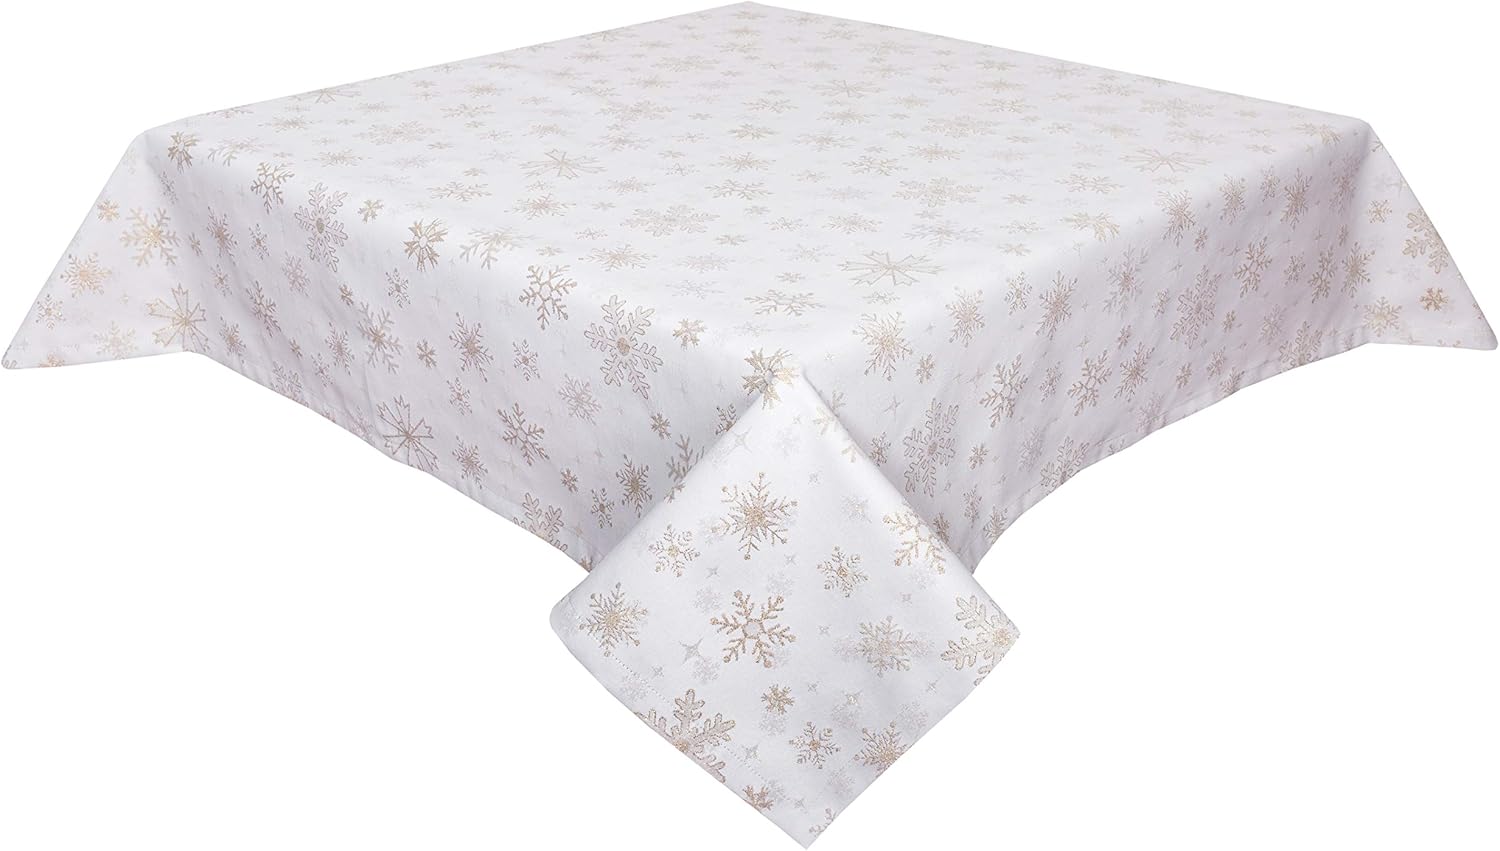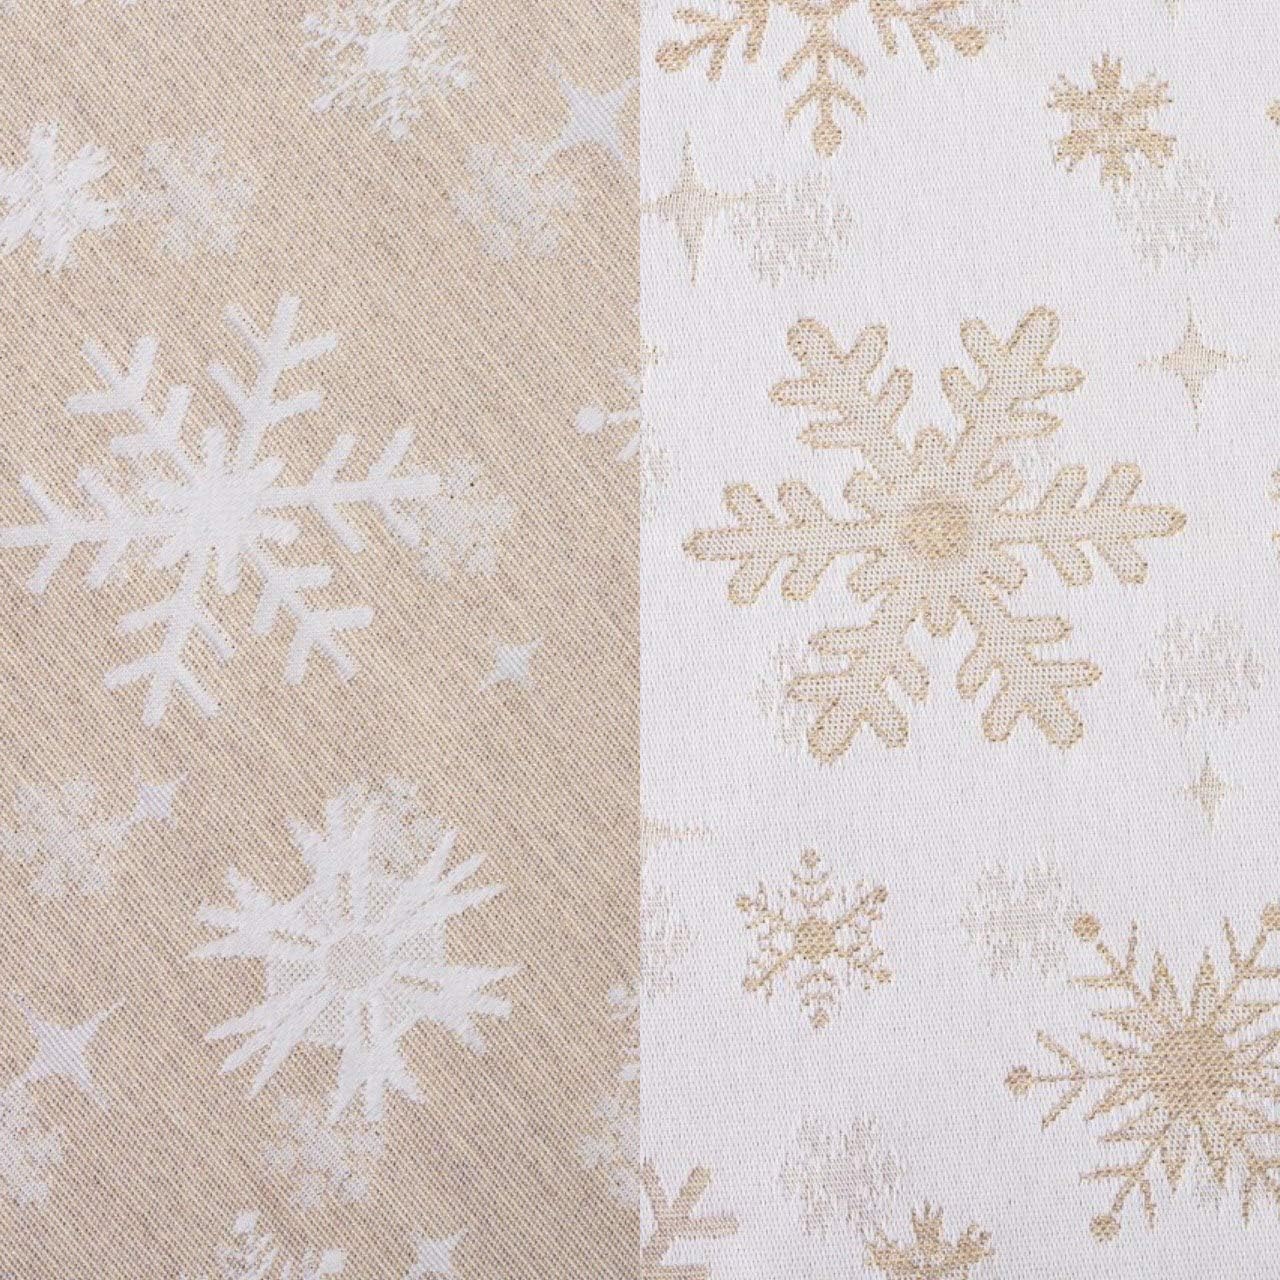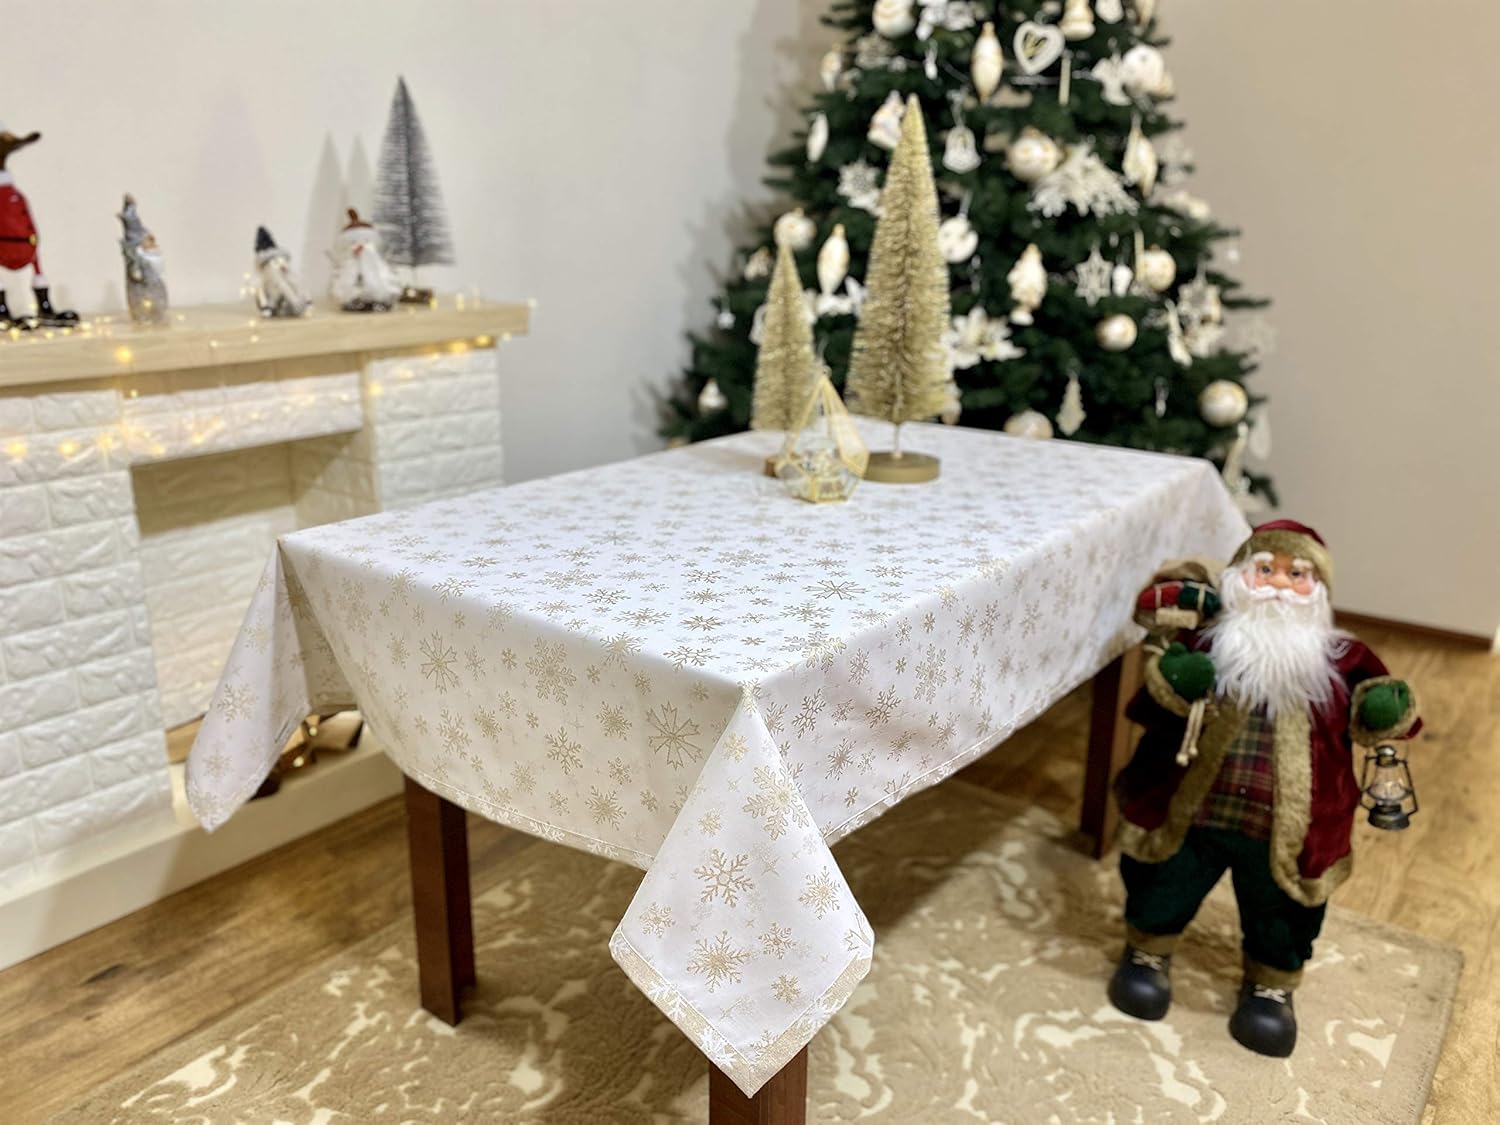
Tapestry Christmas Tablecloth, Designer Tablecloth, Table Cloth for Christmas, Golden Snowflakes Double-Sided, Polyester, Lurex, Rectangle/Oblong 54''x 71'' 4-6 Seats
Category: Amazon Home
We won’t tell you our tablecloth could shift your Christmas dinner or make the celebration atmosphere merrier on its own. What we know for sure is that it can be a piece of a holiday puzzle that unites all the details you worked on so much. Put your Christmas dinnerware on it for the family celebration and our elegant holiday tablecloth will set the mood. Sing carols, play board games, have pleasant conversations — our tablecloth will become a Christmas centerpiece to support your holiday spirit this winter. The festive beige table cloth rectangular shapes, golden snowflakes — all which for the soul. Though it’s merely a holiday decoration, this tablecloth is very functional due to its composition — the fabric contains a mix of fibers that are easy to wash up. The relief weaving stops the tablecloth from slipping from the dinner table. Choose an elegant seasonal piece to take place among your table linens. Fabric from Spain Made in Ukraine
Features: Elegant pattern - create the Christmas atmosphere at home | Laundry friendly - Christmas tablecloths wash up nicely | Relief weaving - doesn't slide from a wooden table | Soft to touch - special fiber composition | Thick and non-transparent - requires no table cushion